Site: brandenburg
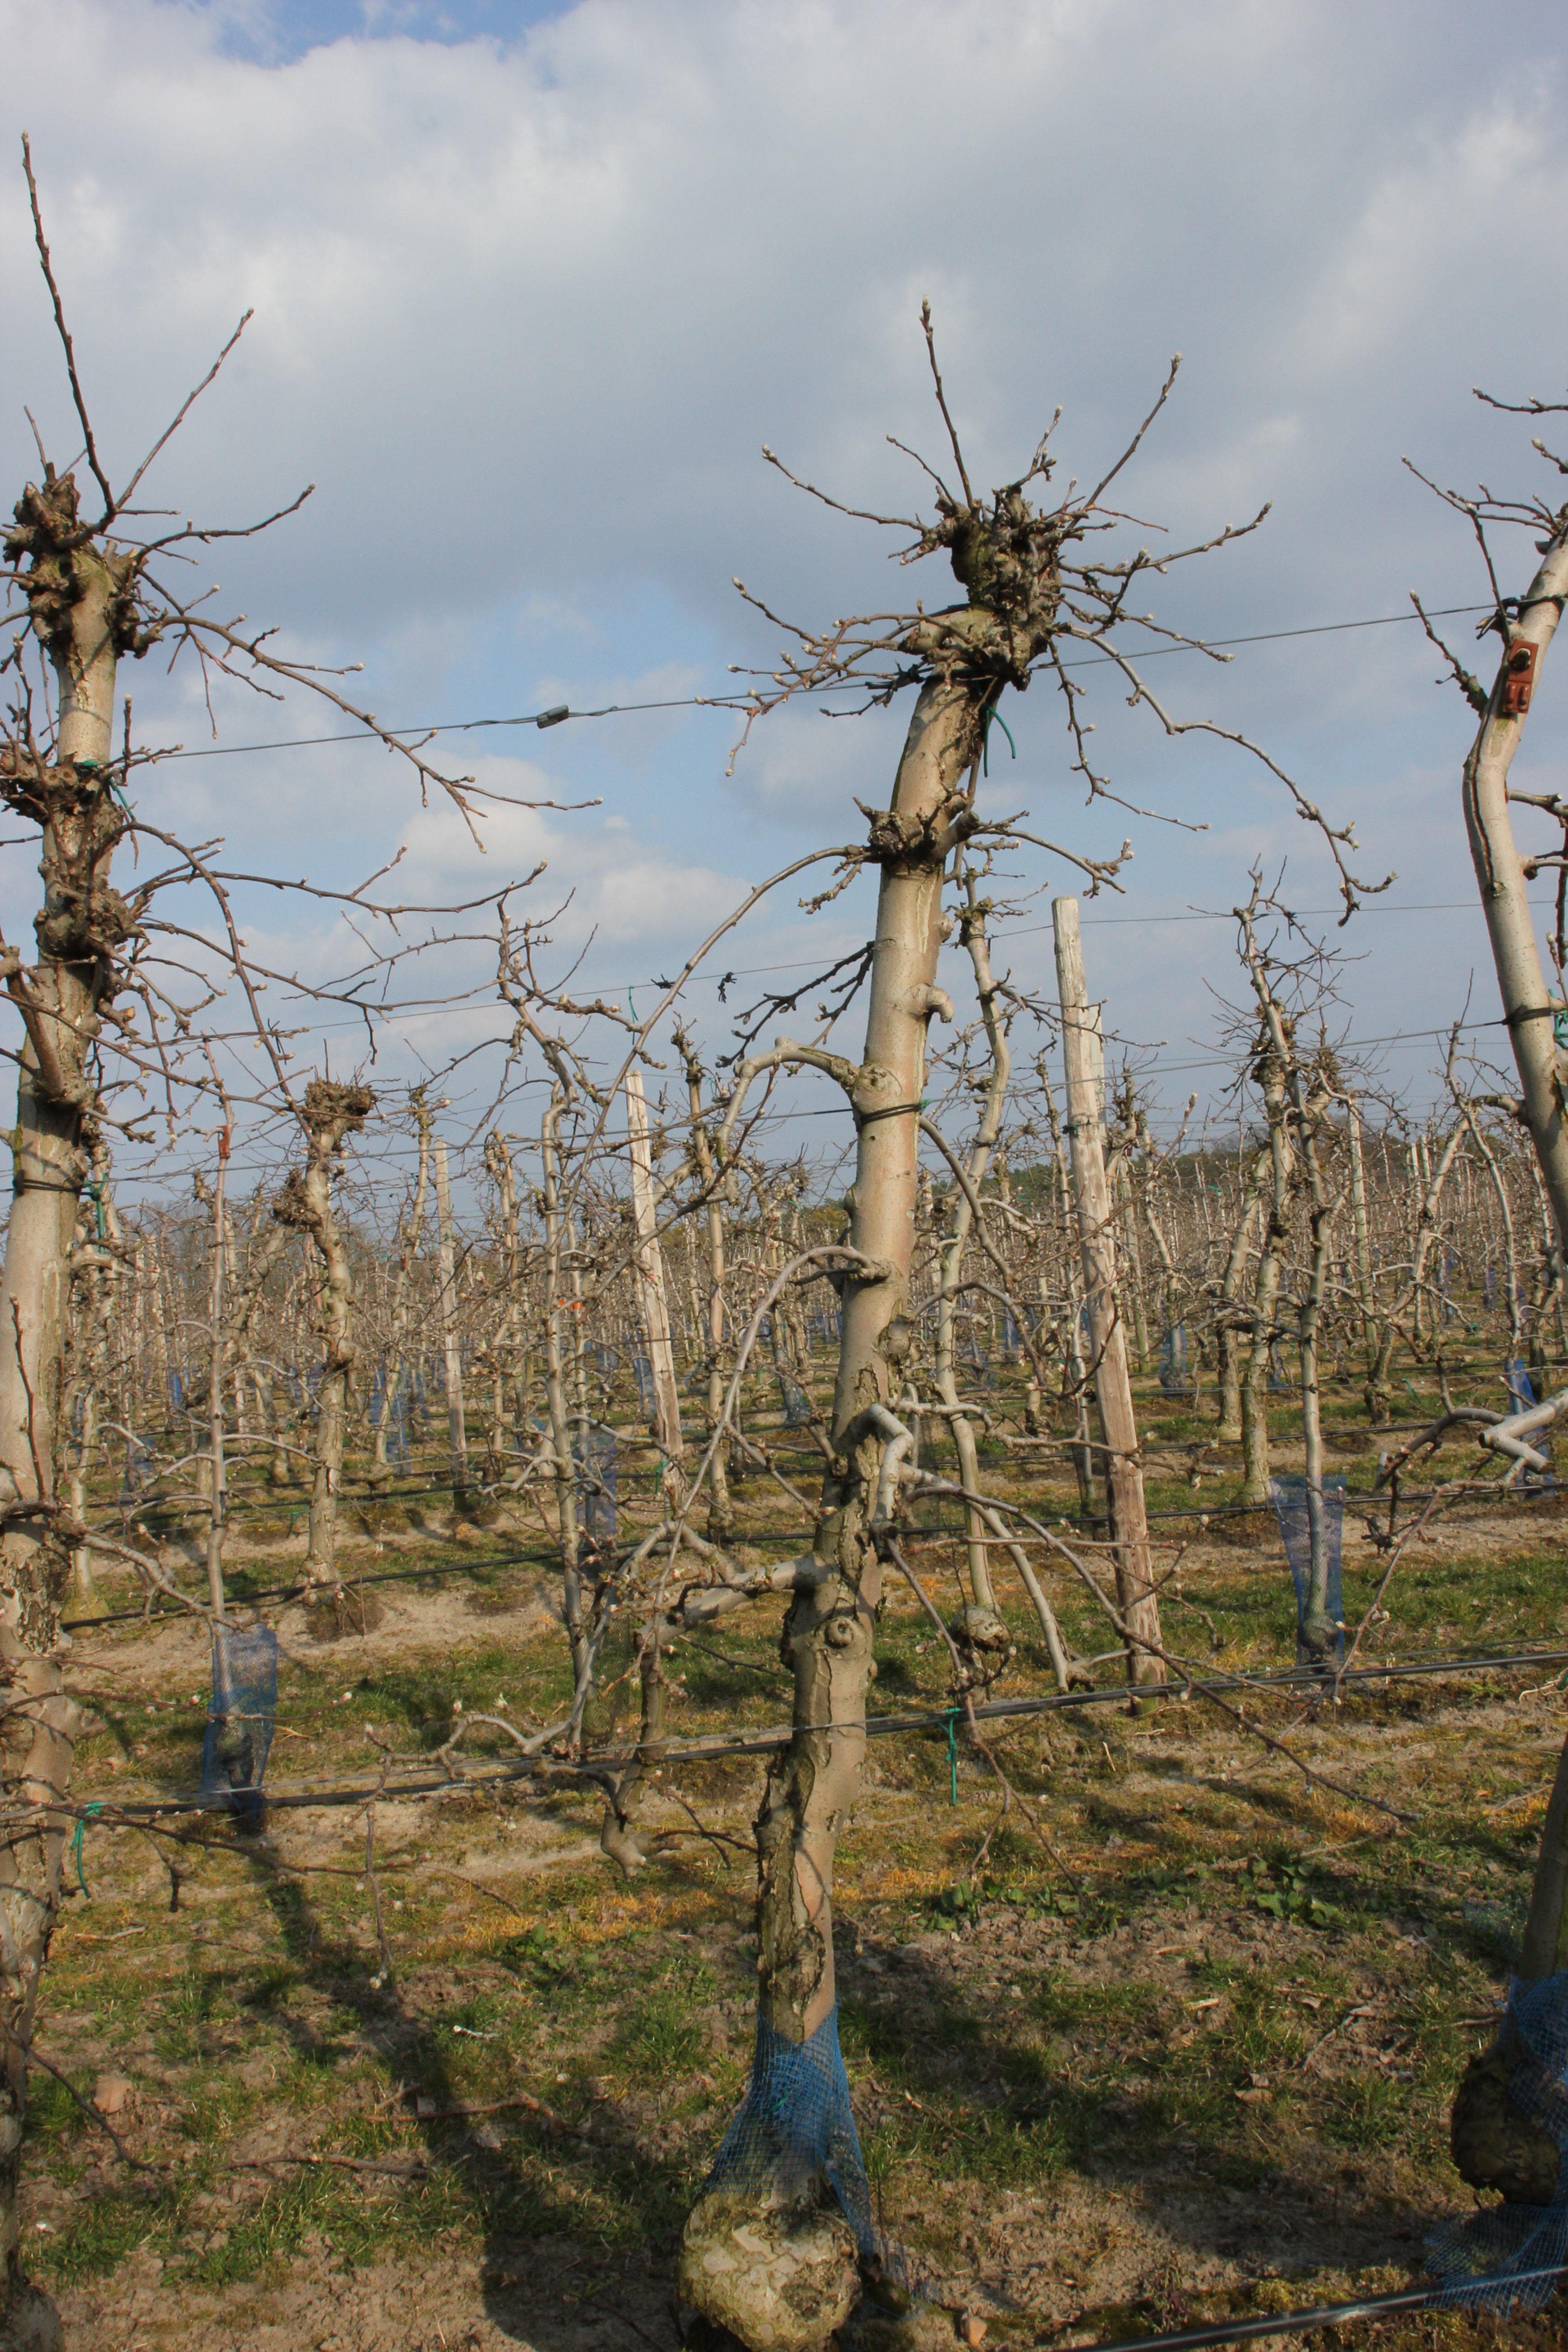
Growth stage (BBCH 03): Bud development